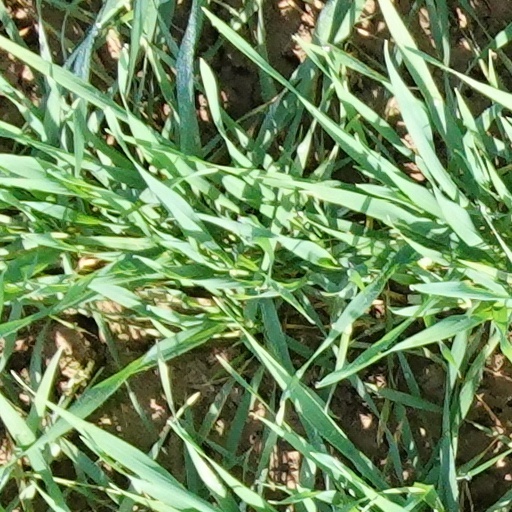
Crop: wheat